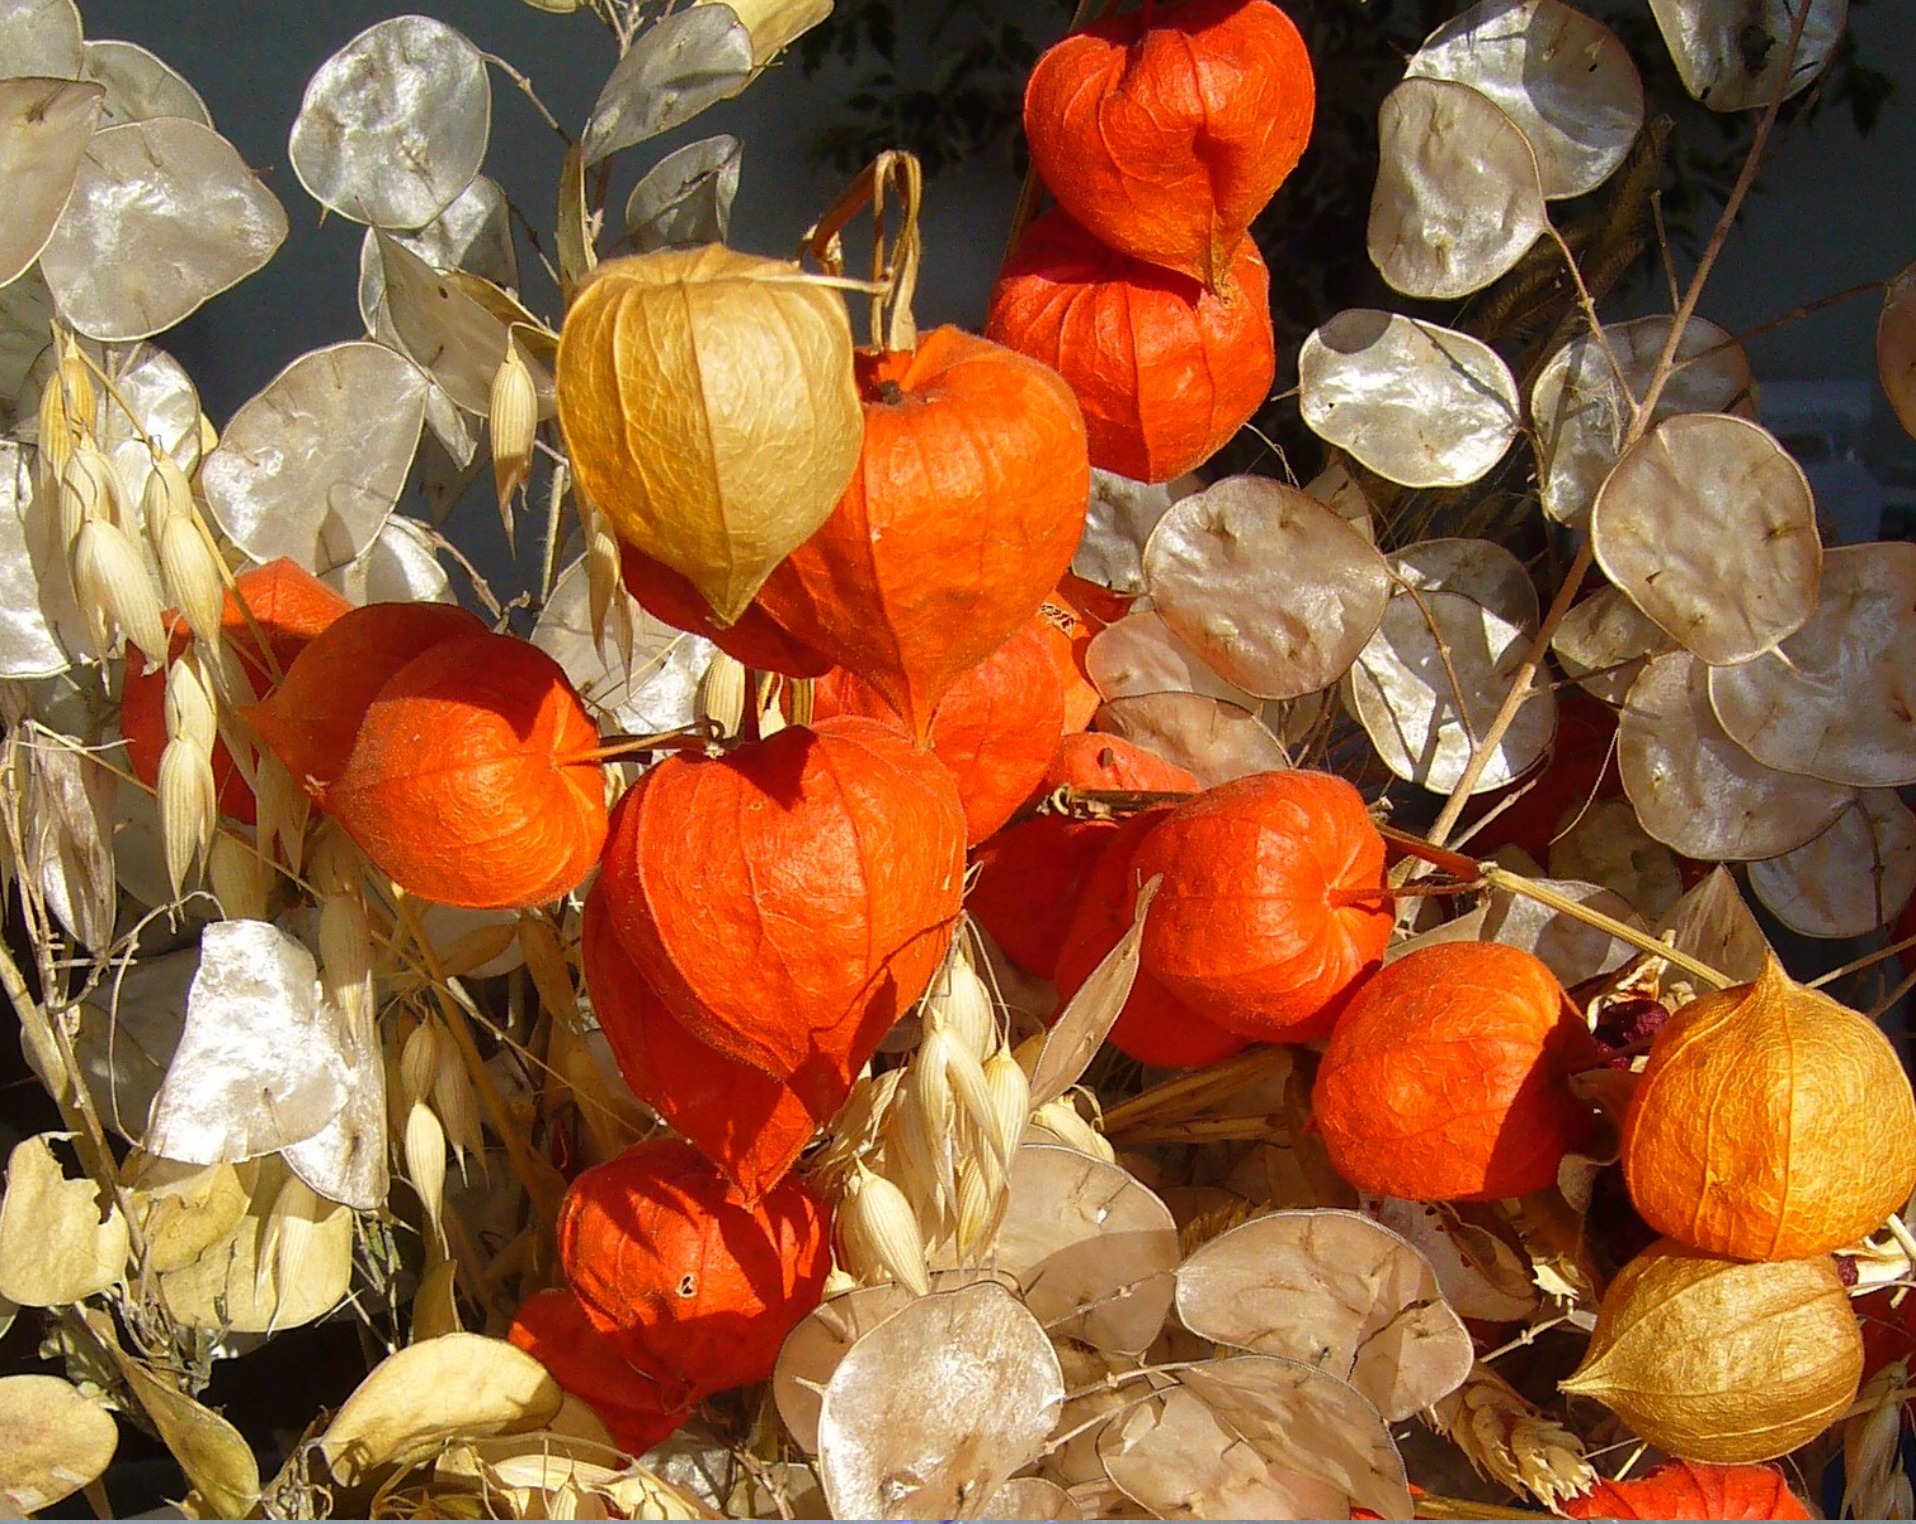
plant, fruit, leaf, fall, flower, decoration, food, produce, vegetable, autumn, still life, arrangement, physalis, honesty